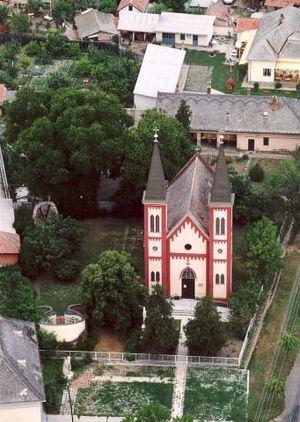
Tiszaföldvár est une ville et une commune du comitat de Jász-Nagykun-Szolnok en Hongrie.